Horses in Cameroon

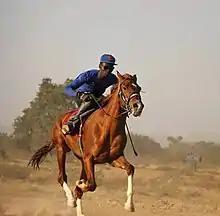
A young jockey at Gashiga

The history of horses in Cameroon is linked above all to the traditional presence of this animal in the northern regions of the country, around Lake Chad from the 16th century, then in Adamawa, as well as in the Garoua and Maroua regions. Traditional equestrian practices in Cameroon, such as horse parades and horse dances (linked to customary ceremonies in the north), have more recently been joined by equestrian activities, under the influence of Western expatriates and investors (supported by the creation of urban riding halls), notably in Yaoundé since the 1990s. The main use of horses in Cameroon is in agriculture and transport fields.